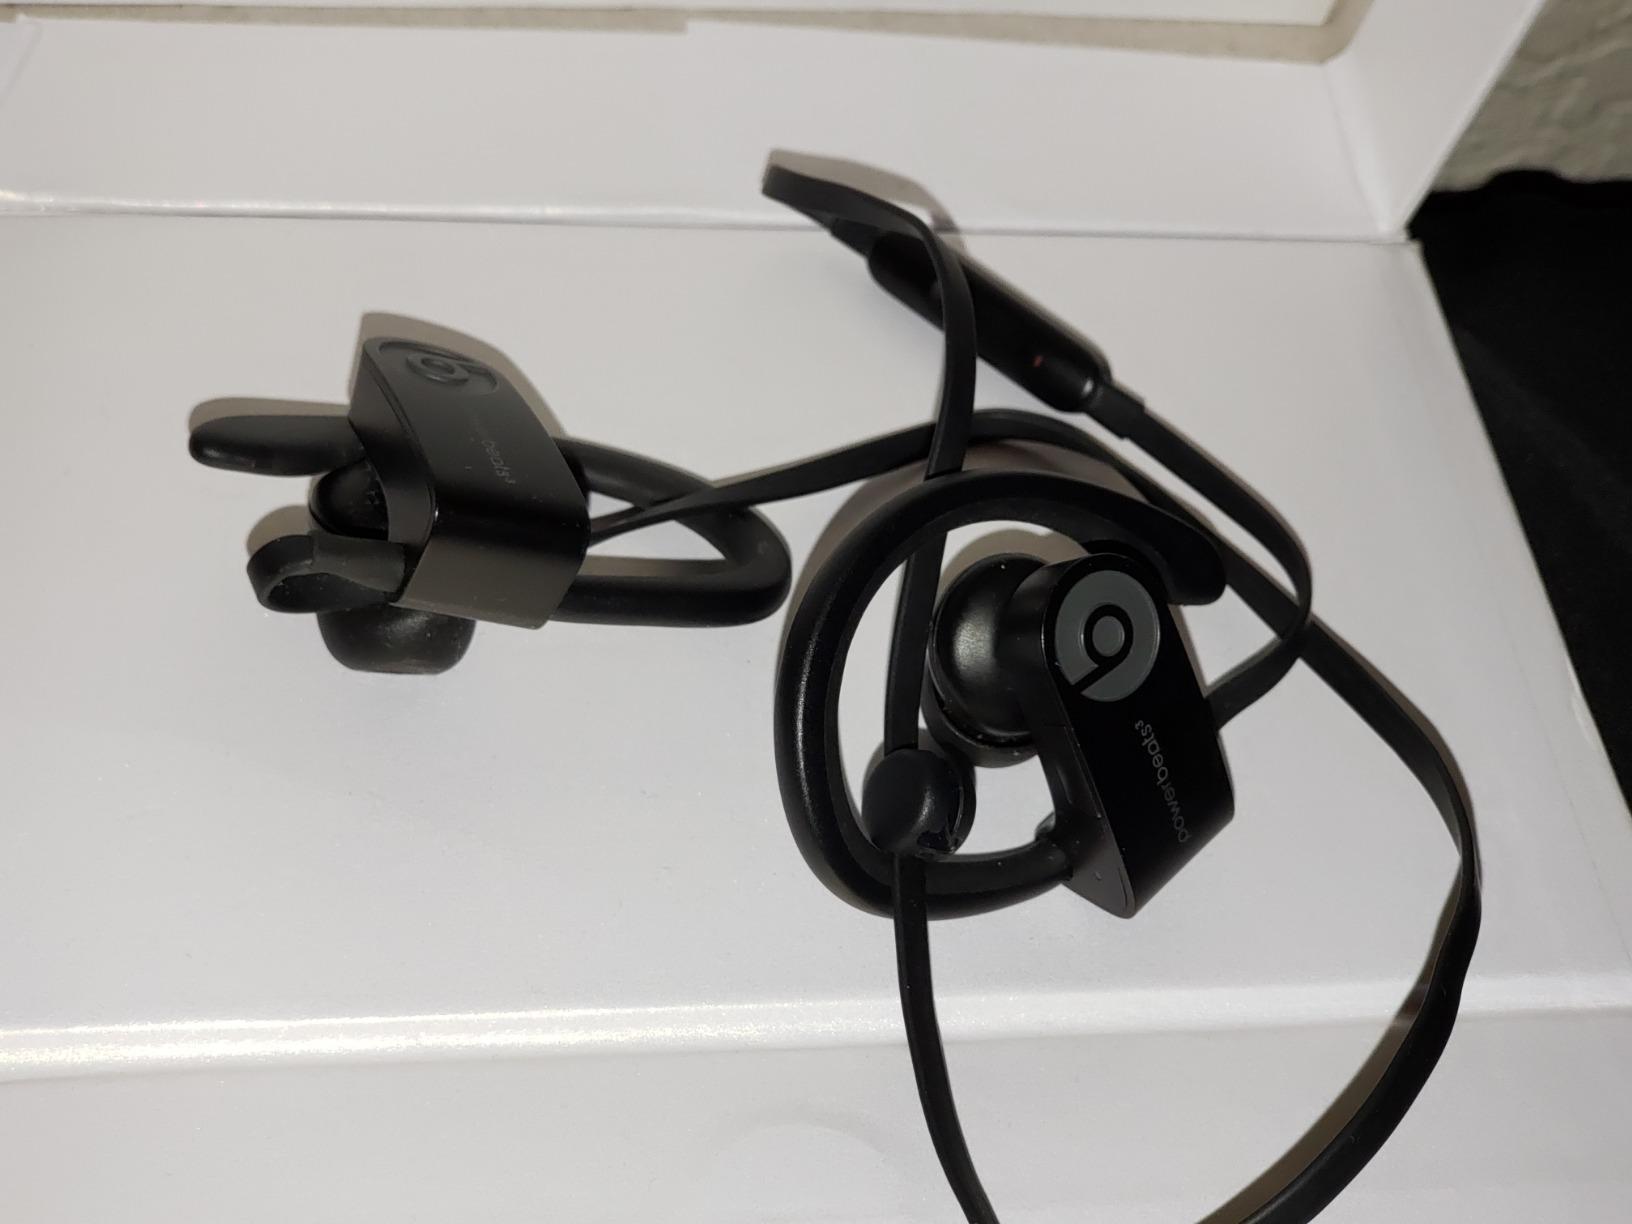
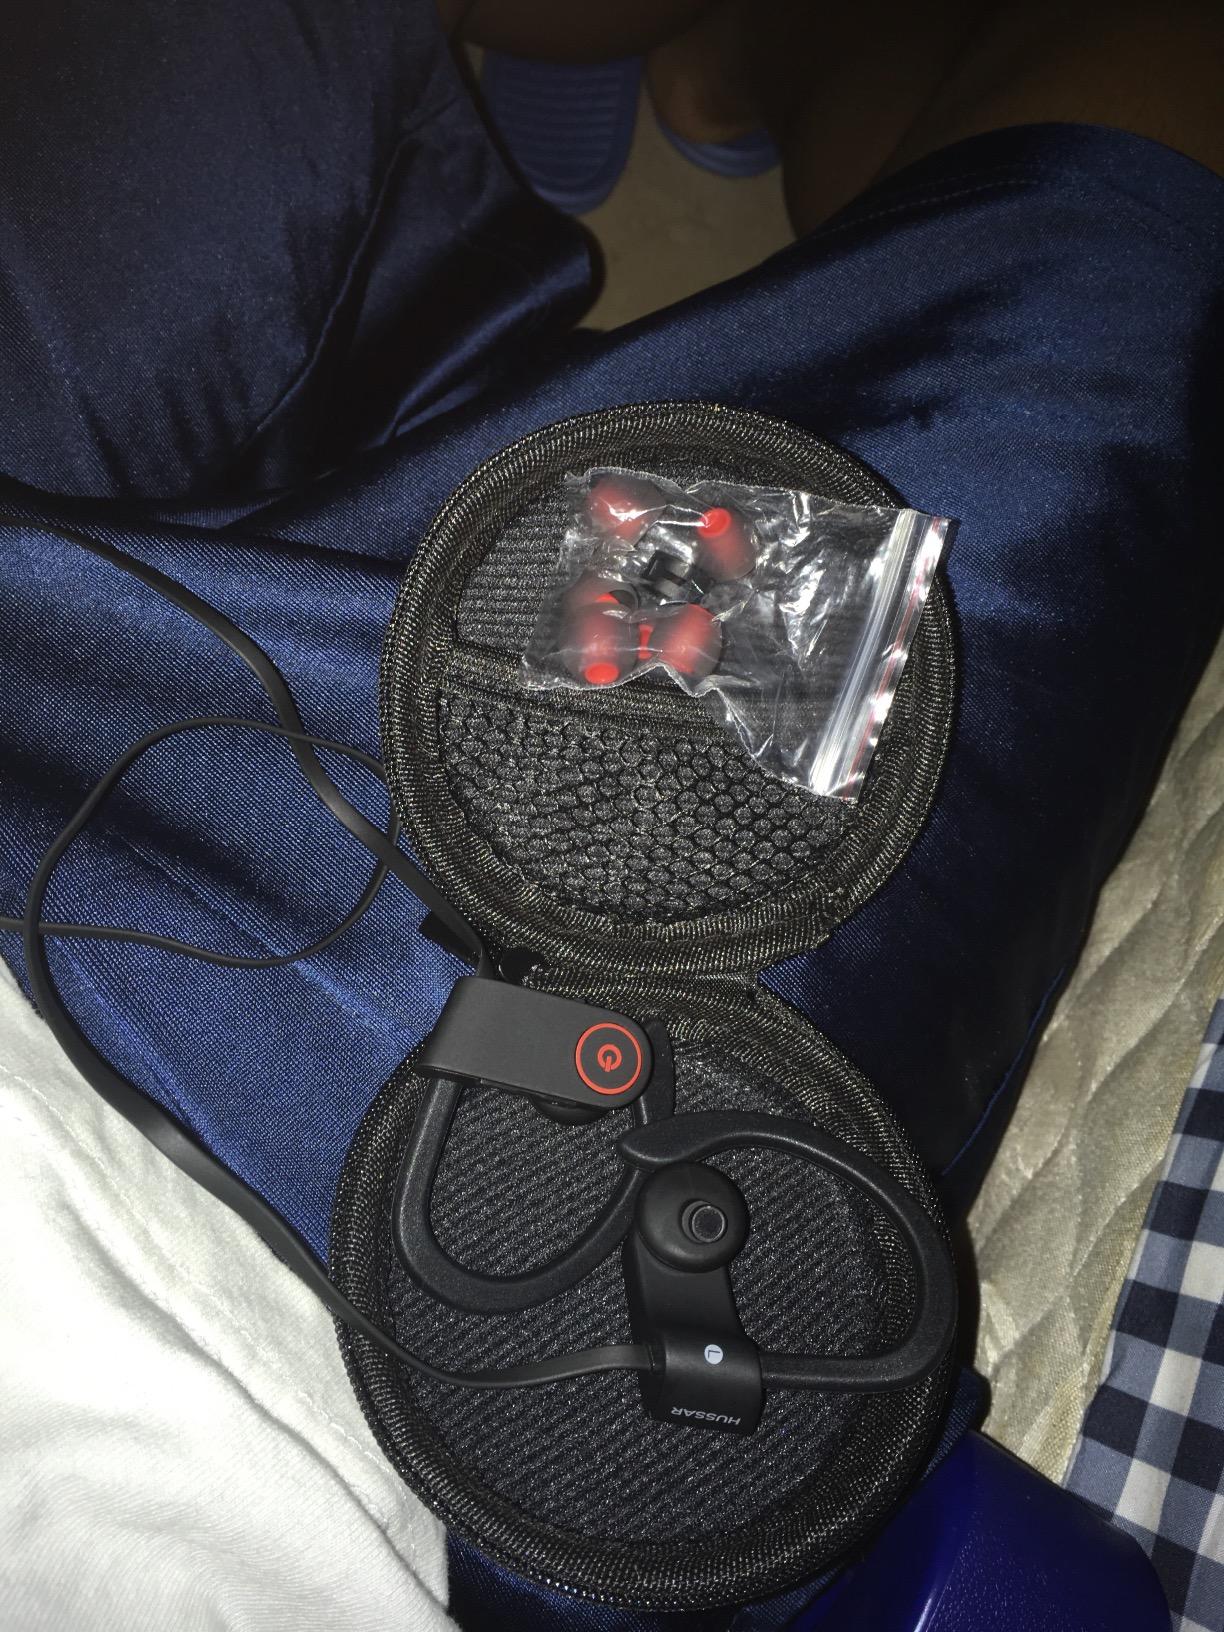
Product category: headphones
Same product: no